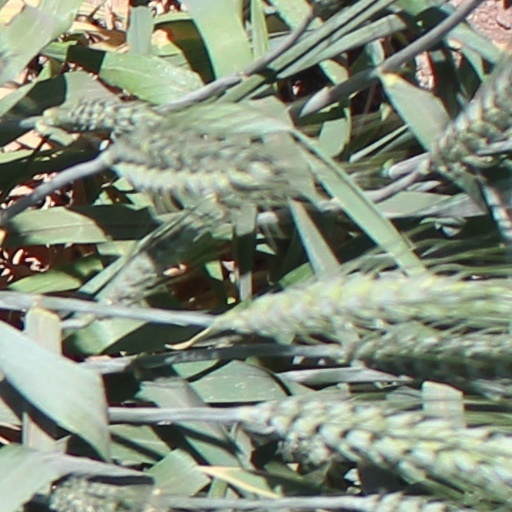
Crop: wheat